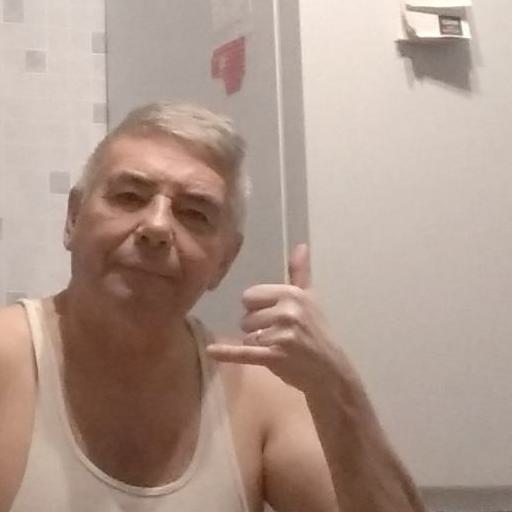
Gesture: call